Bird visual acuity rendering: 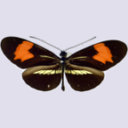
Butterfly visual acuity rendering: 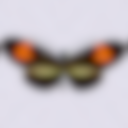
Species: erato
Subspecies: phyllis
Sex: male
View: dorsal
Hybrid status: subspecies synonym
Locality: Bueyes BOL SC
Coordinates: -17.8, -63.167